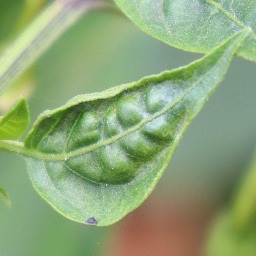
Label: mites_and_trips